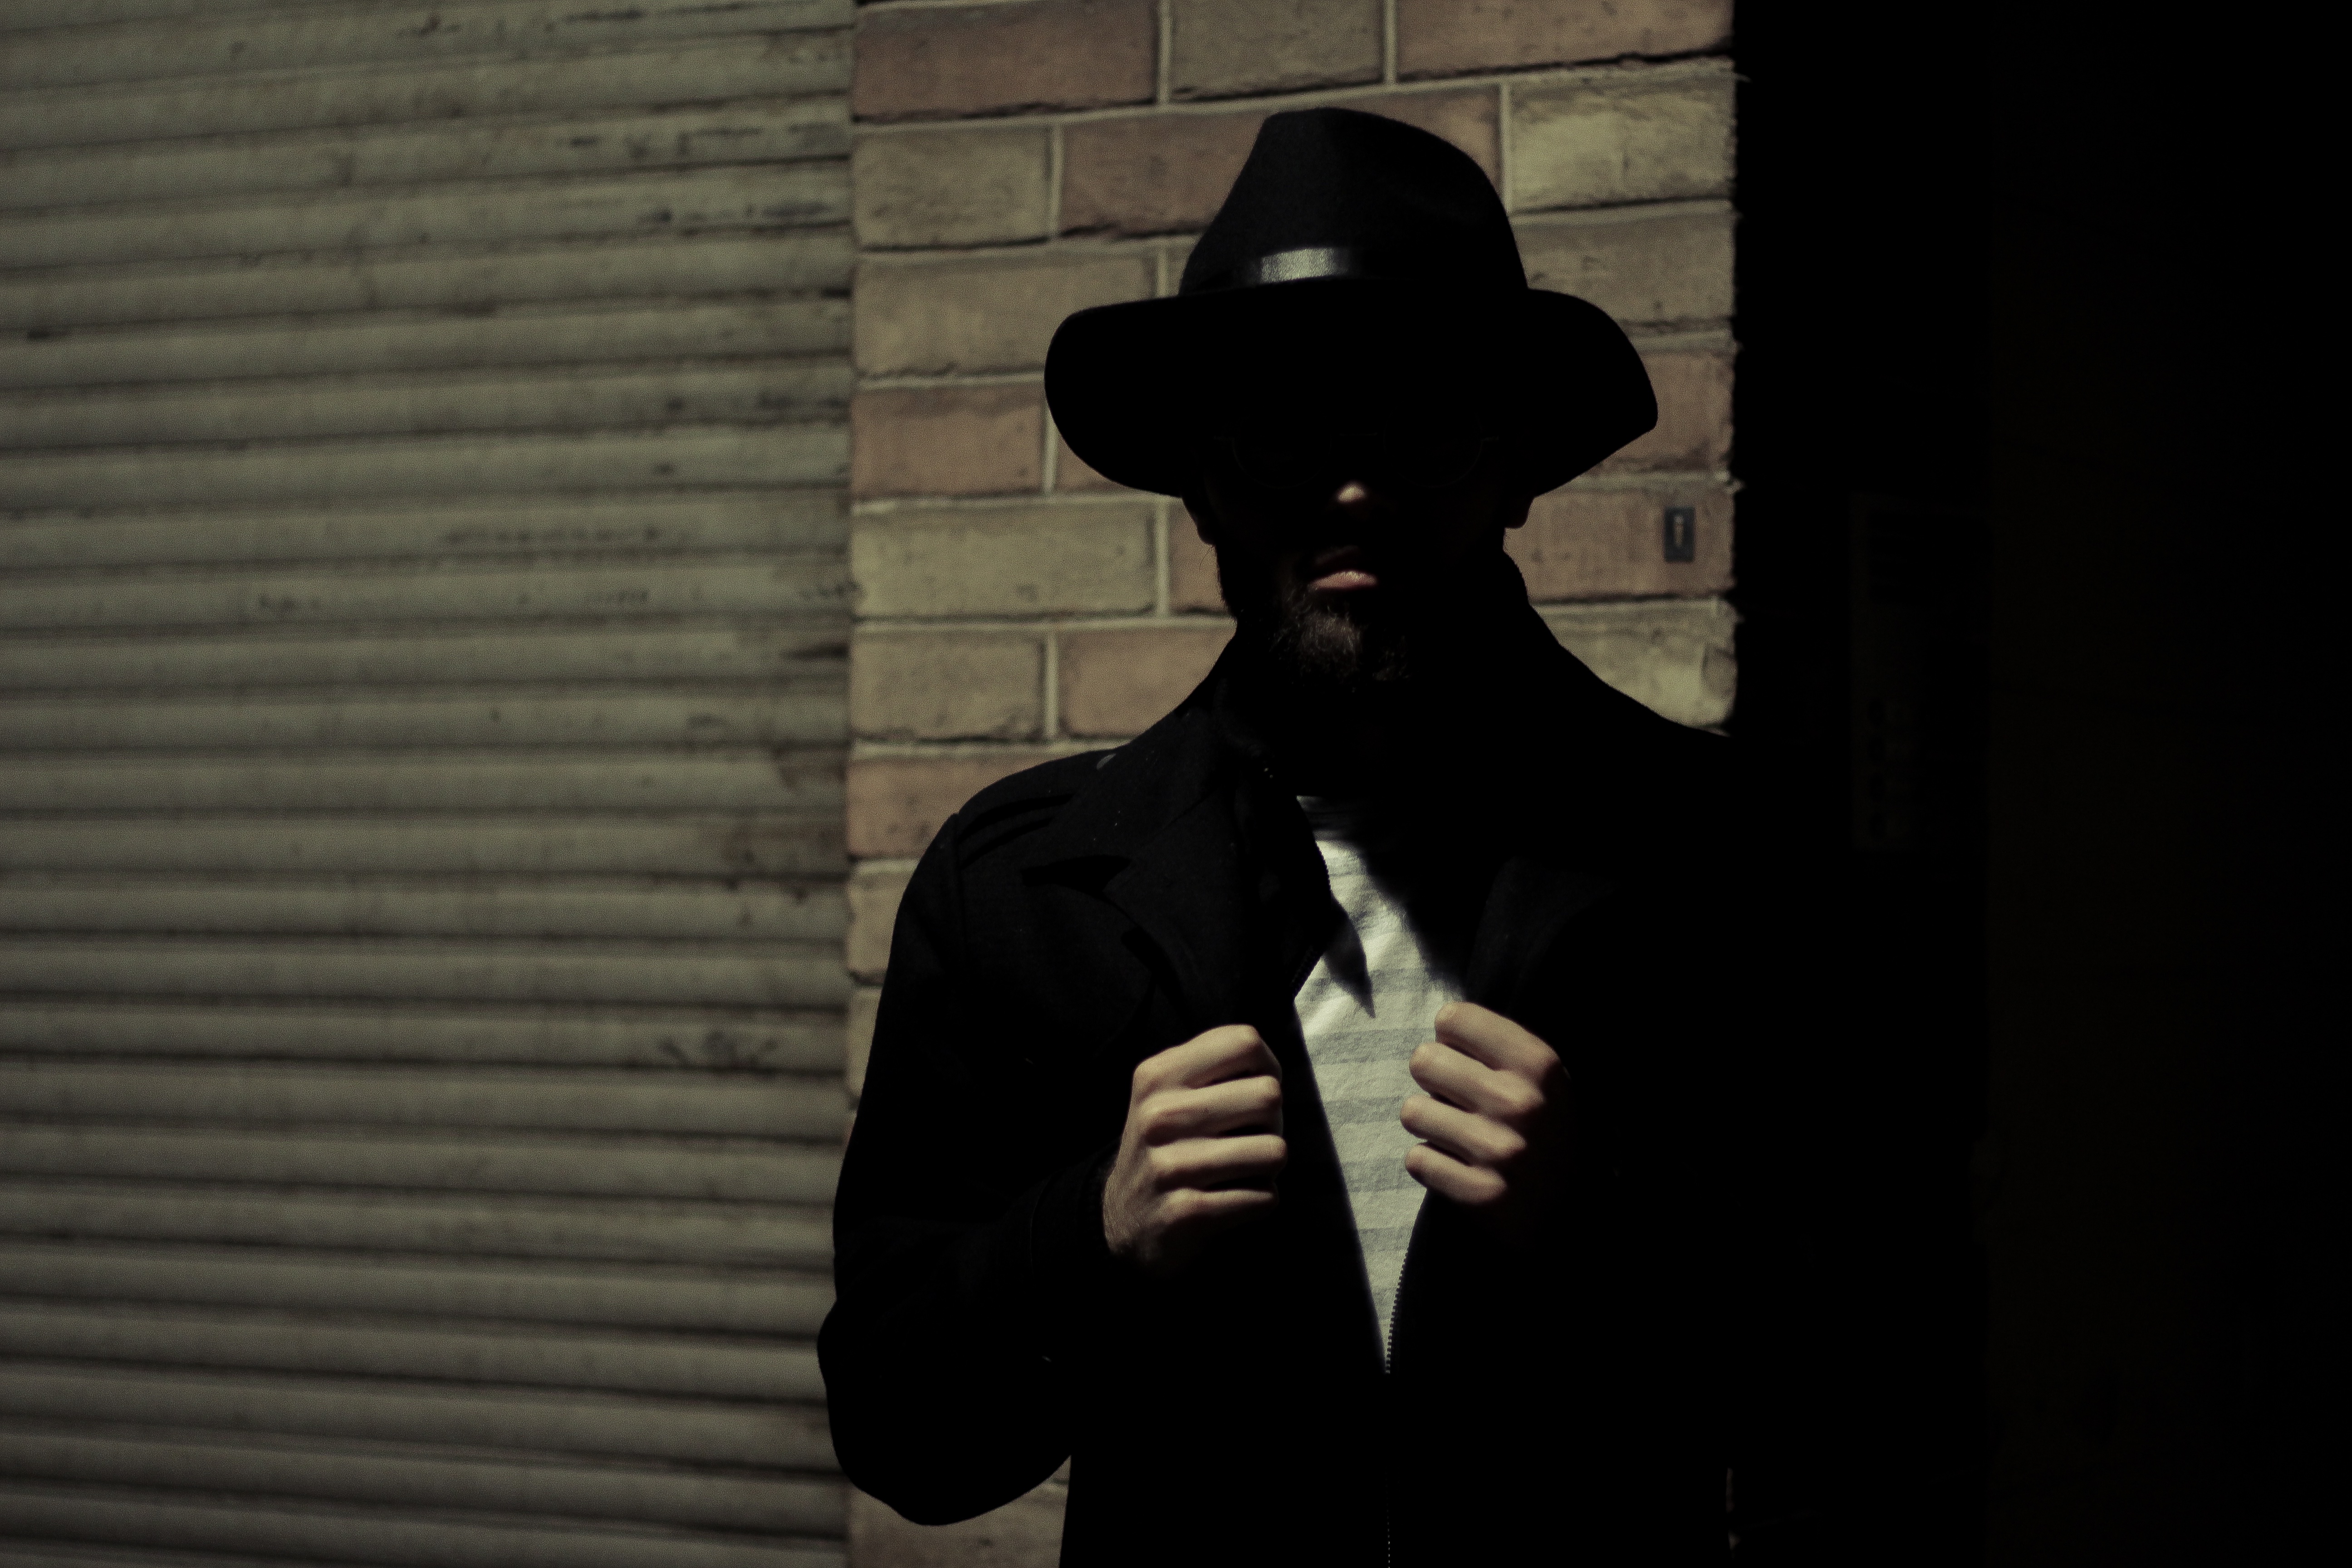
silhouette, white, darkness, clothing, black, monochrome, gentleman, photograph, film noir